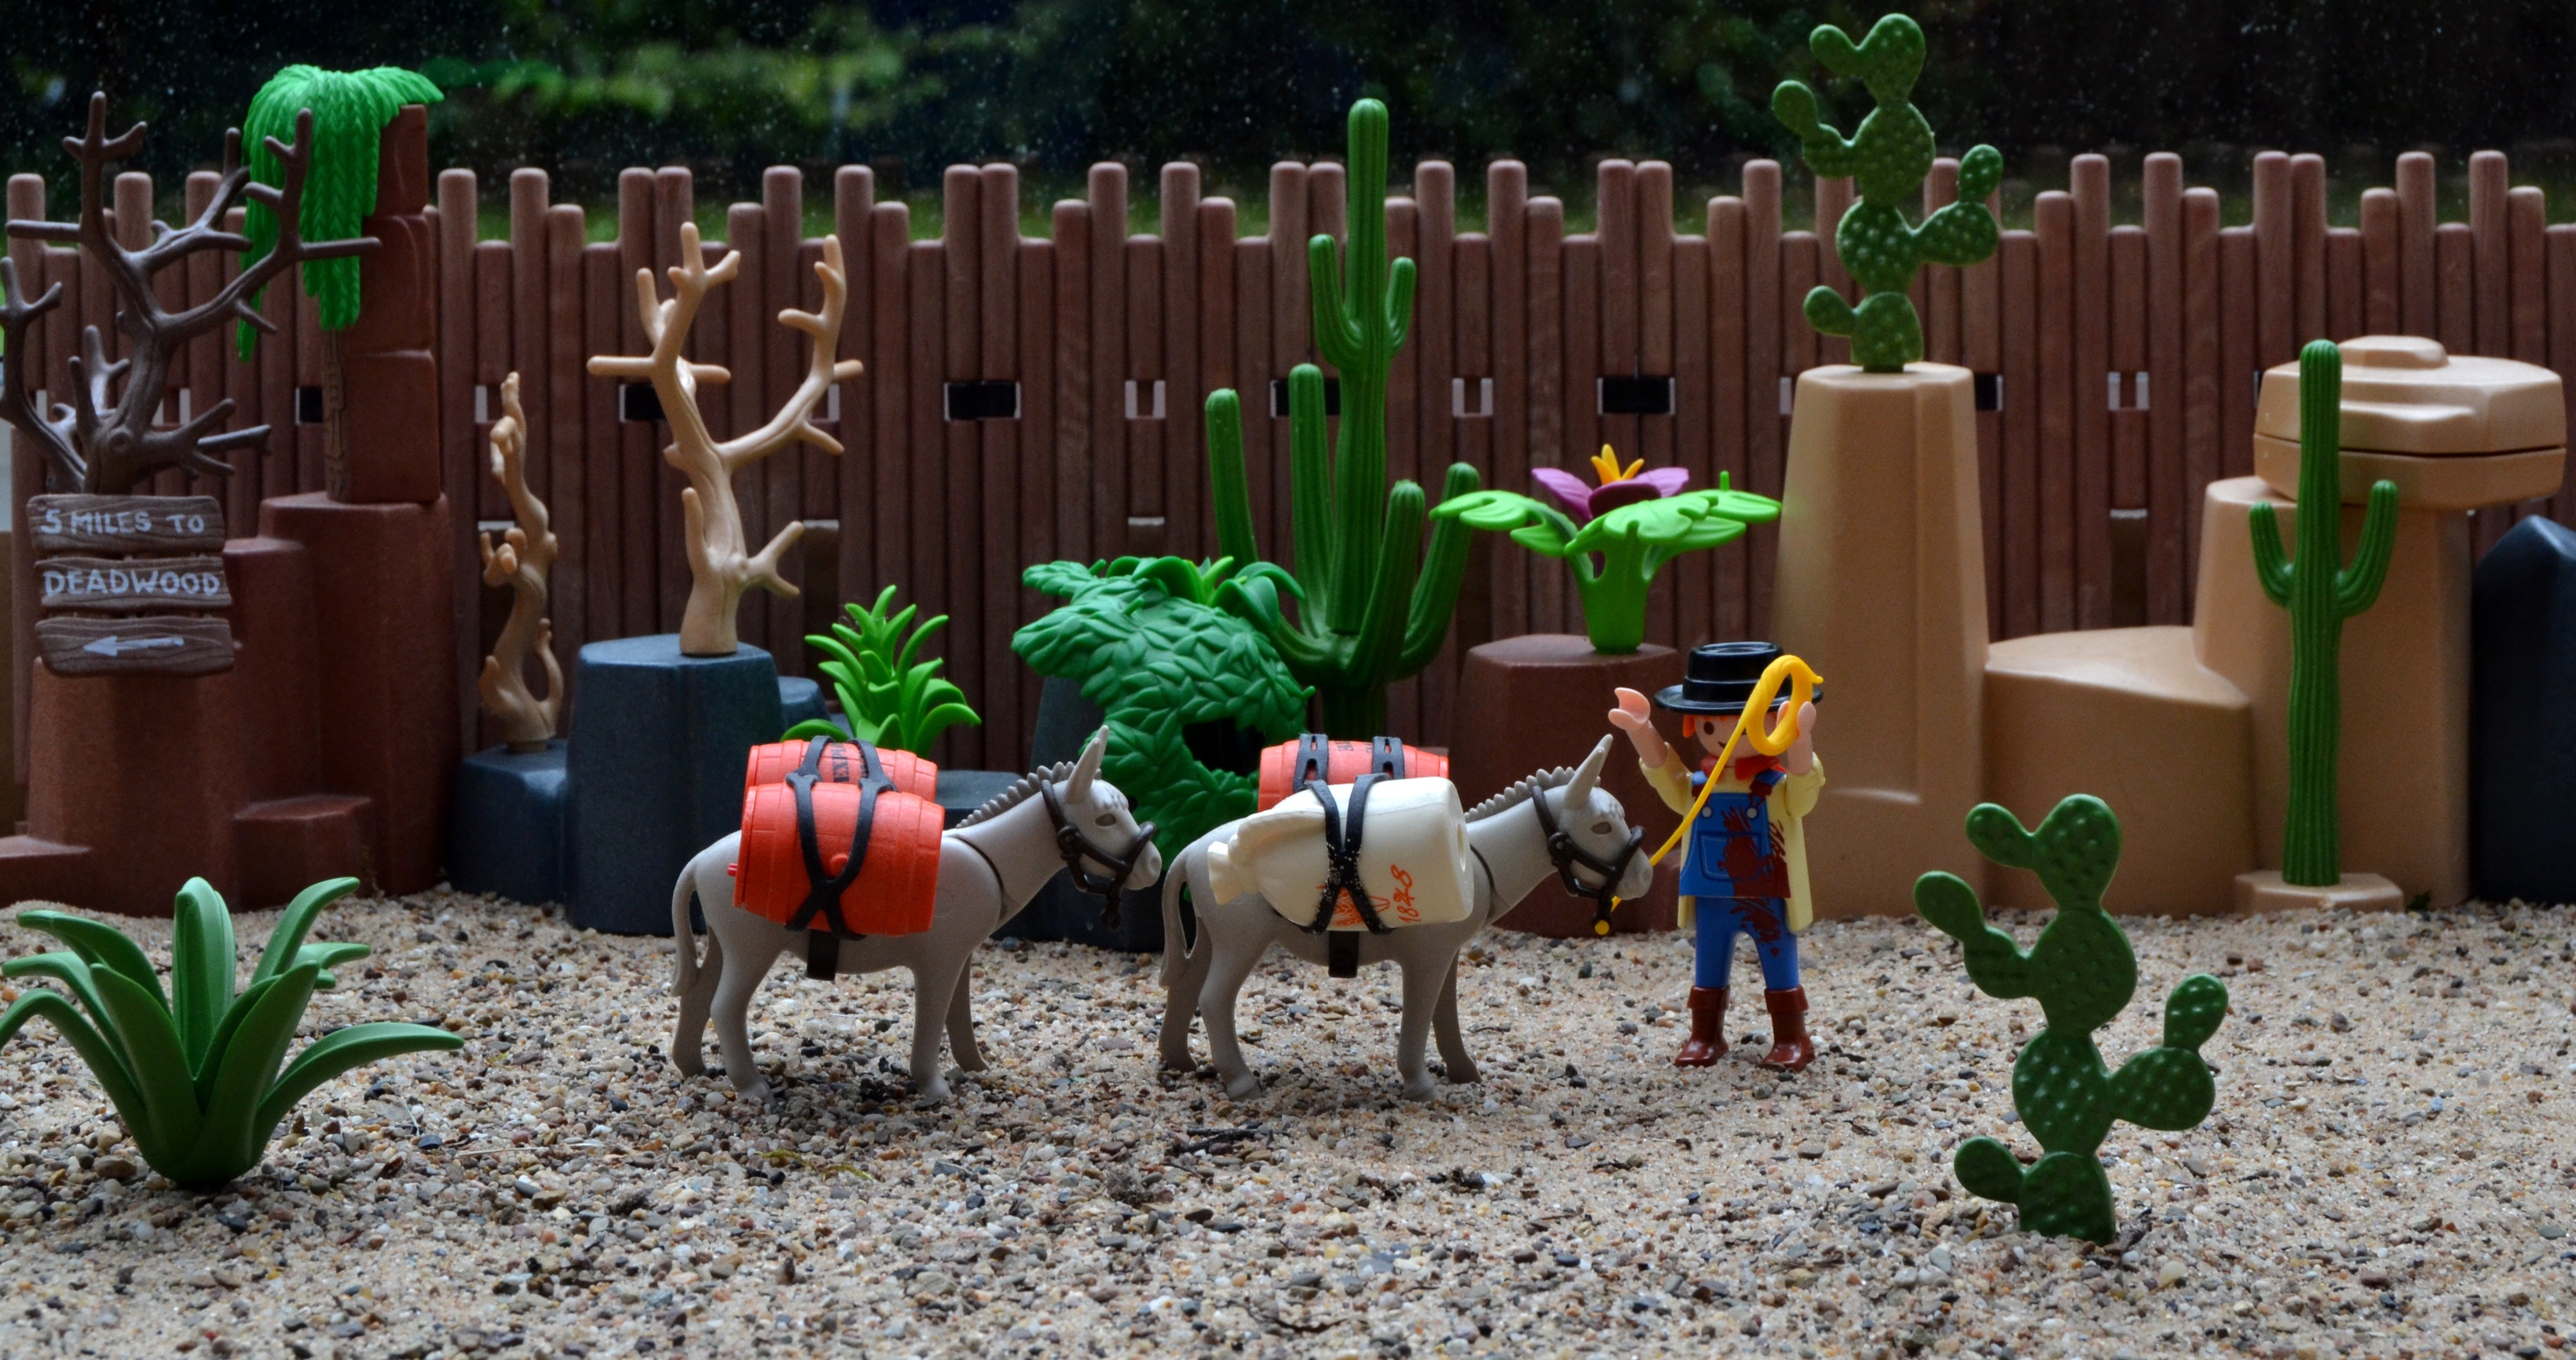
flower, jungle, usa, america, garden, playmobil, donkey, christmas decoration, children, playground, toys, western, figures, screenshot, mule, gold digger, replenishment